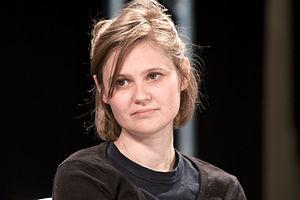
Lucie Durbiano lors du Festival de la bande dessinée d'Aix-en-Provence.
Lucie Durbiano, née à Castelsarrasin le 12 décembre 1969, est une auteure de bande dessinée et une illustratrice française.